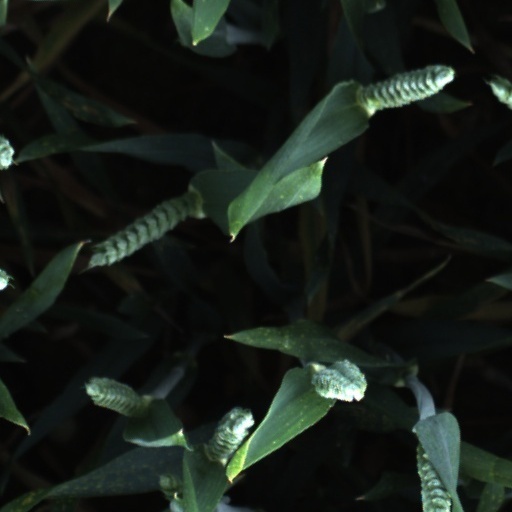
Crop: wheat